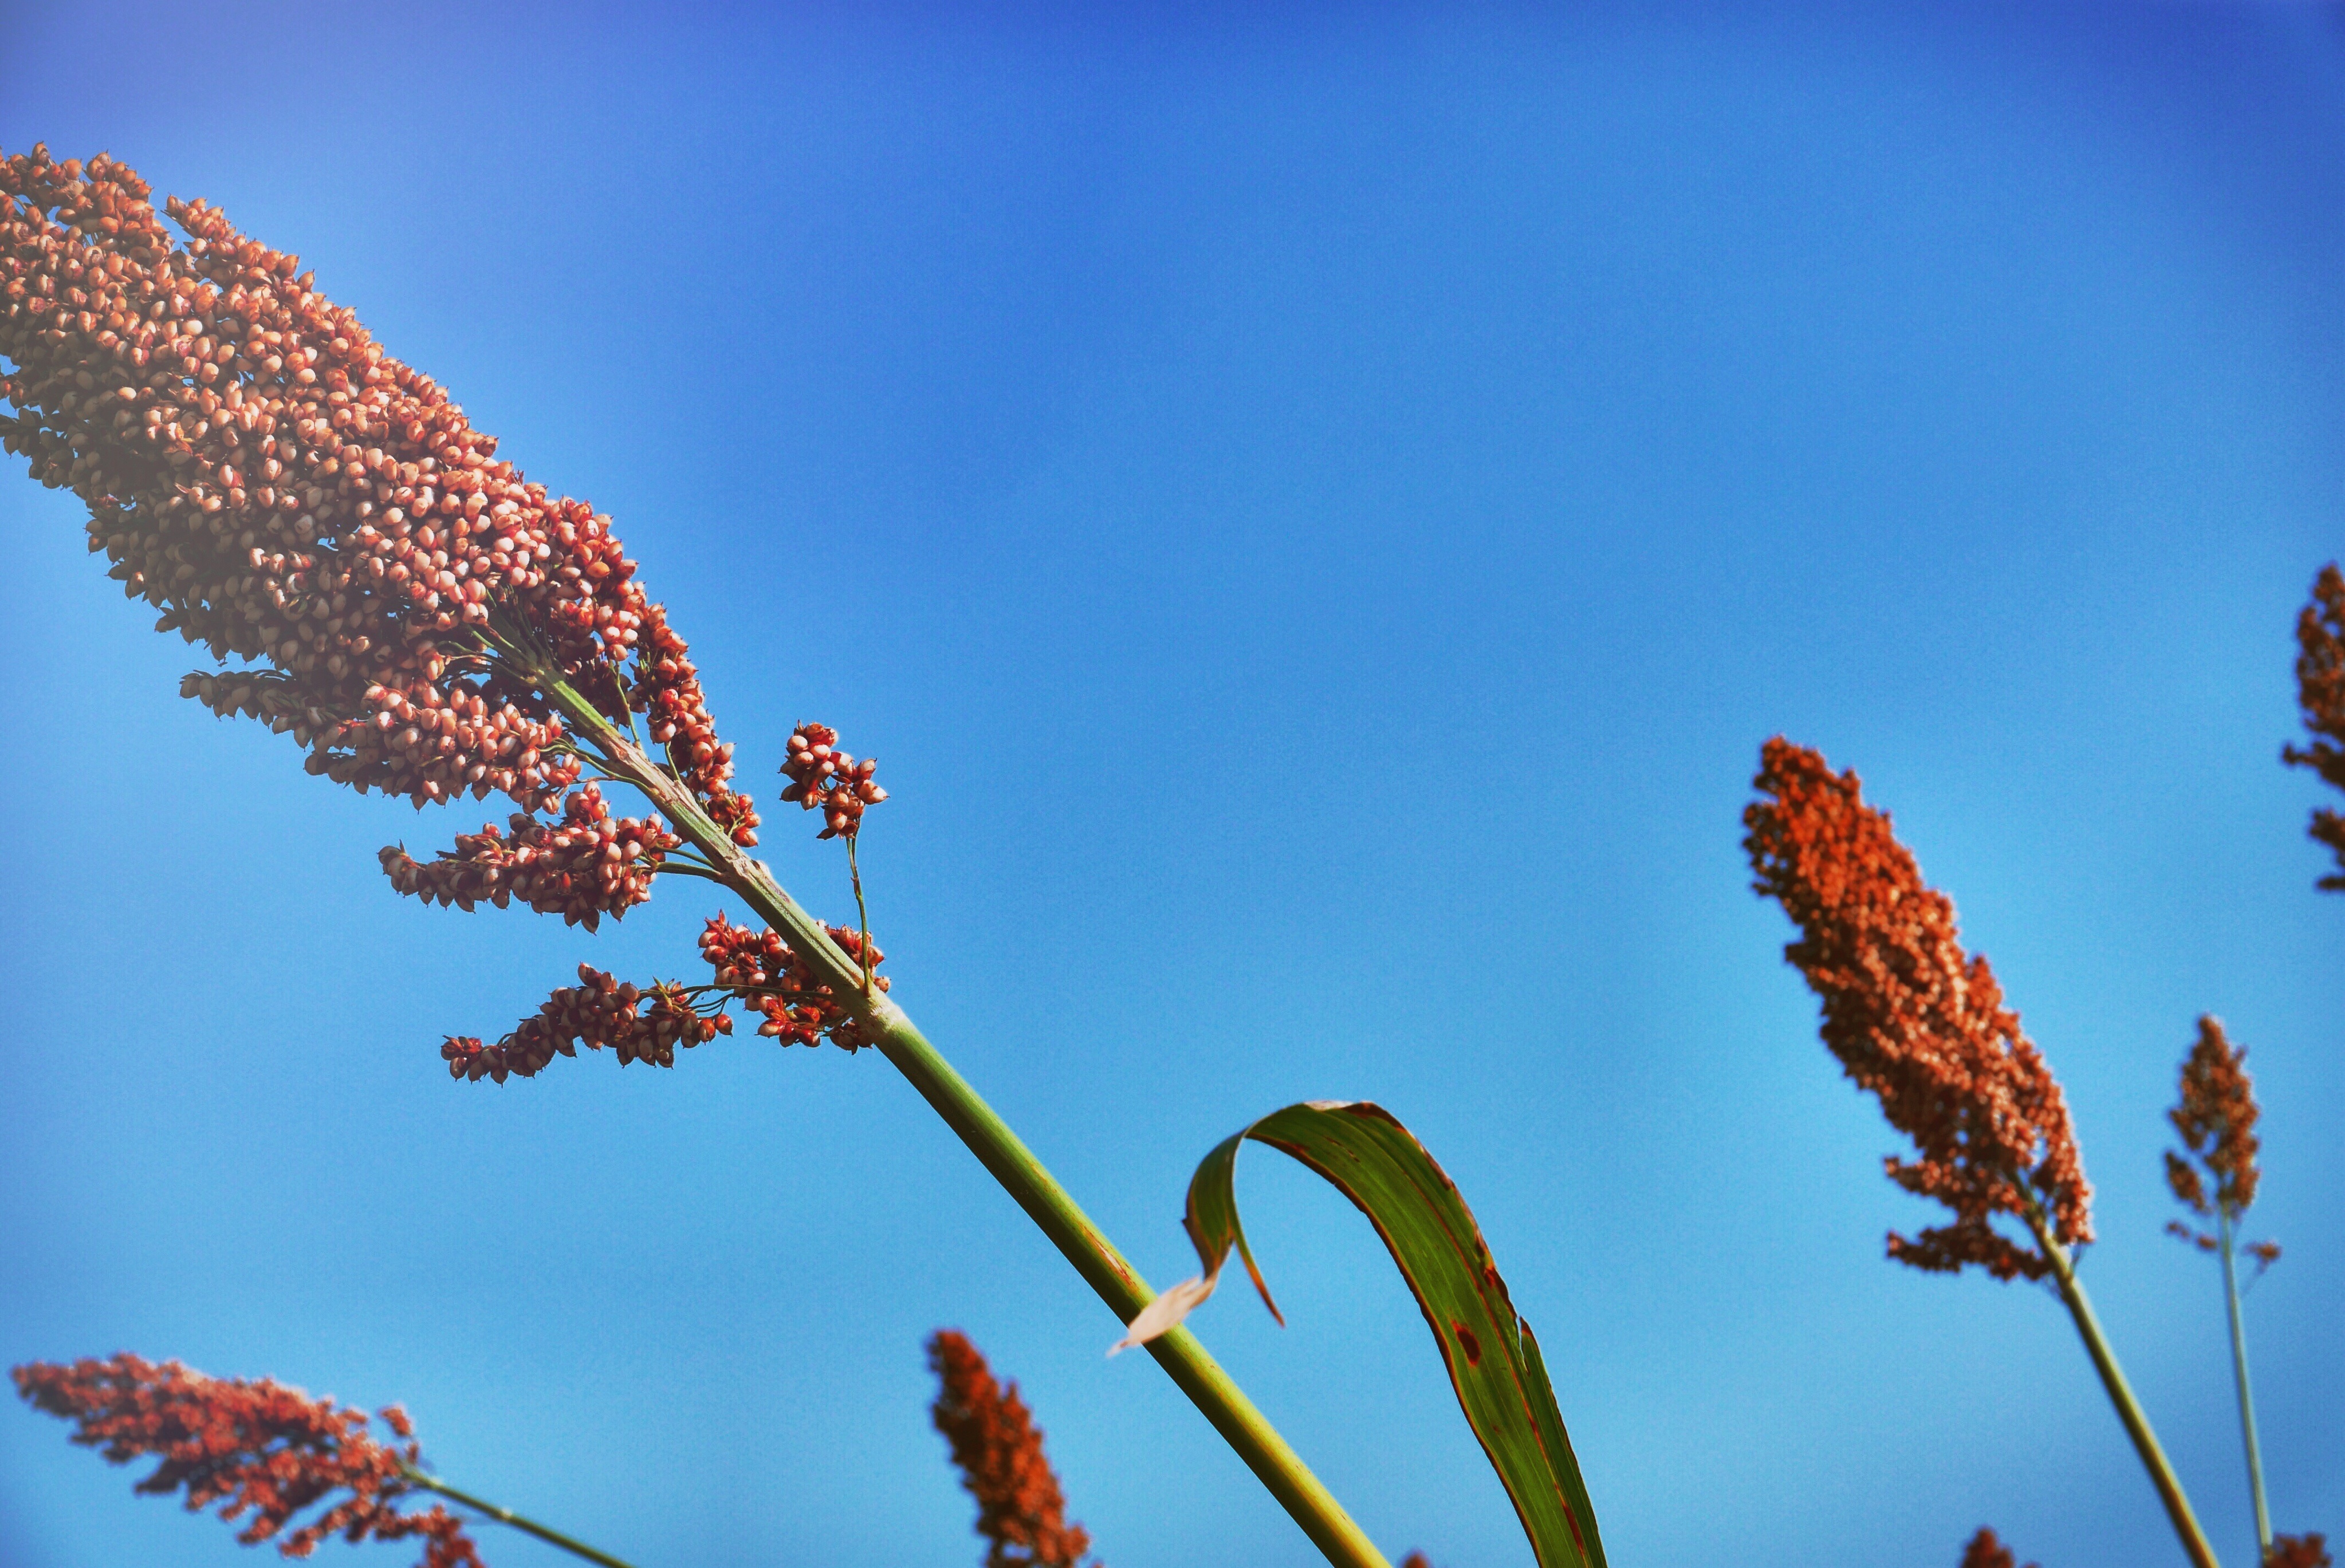
tree, nature, branch, blossom, cloud, plant, sky, sunlight, leaf, flower, red, autumn, africa, botany, medicine, flora, season, alternative, aloe, ferox, medication, macro photography, homeopathy, homeopathic, aloe ferox, cape aloe, bitter aloe, red aloe, tap aloe, asphodelaceae, asphodel, grass family, atmosphere of earth, woody plant, arecales